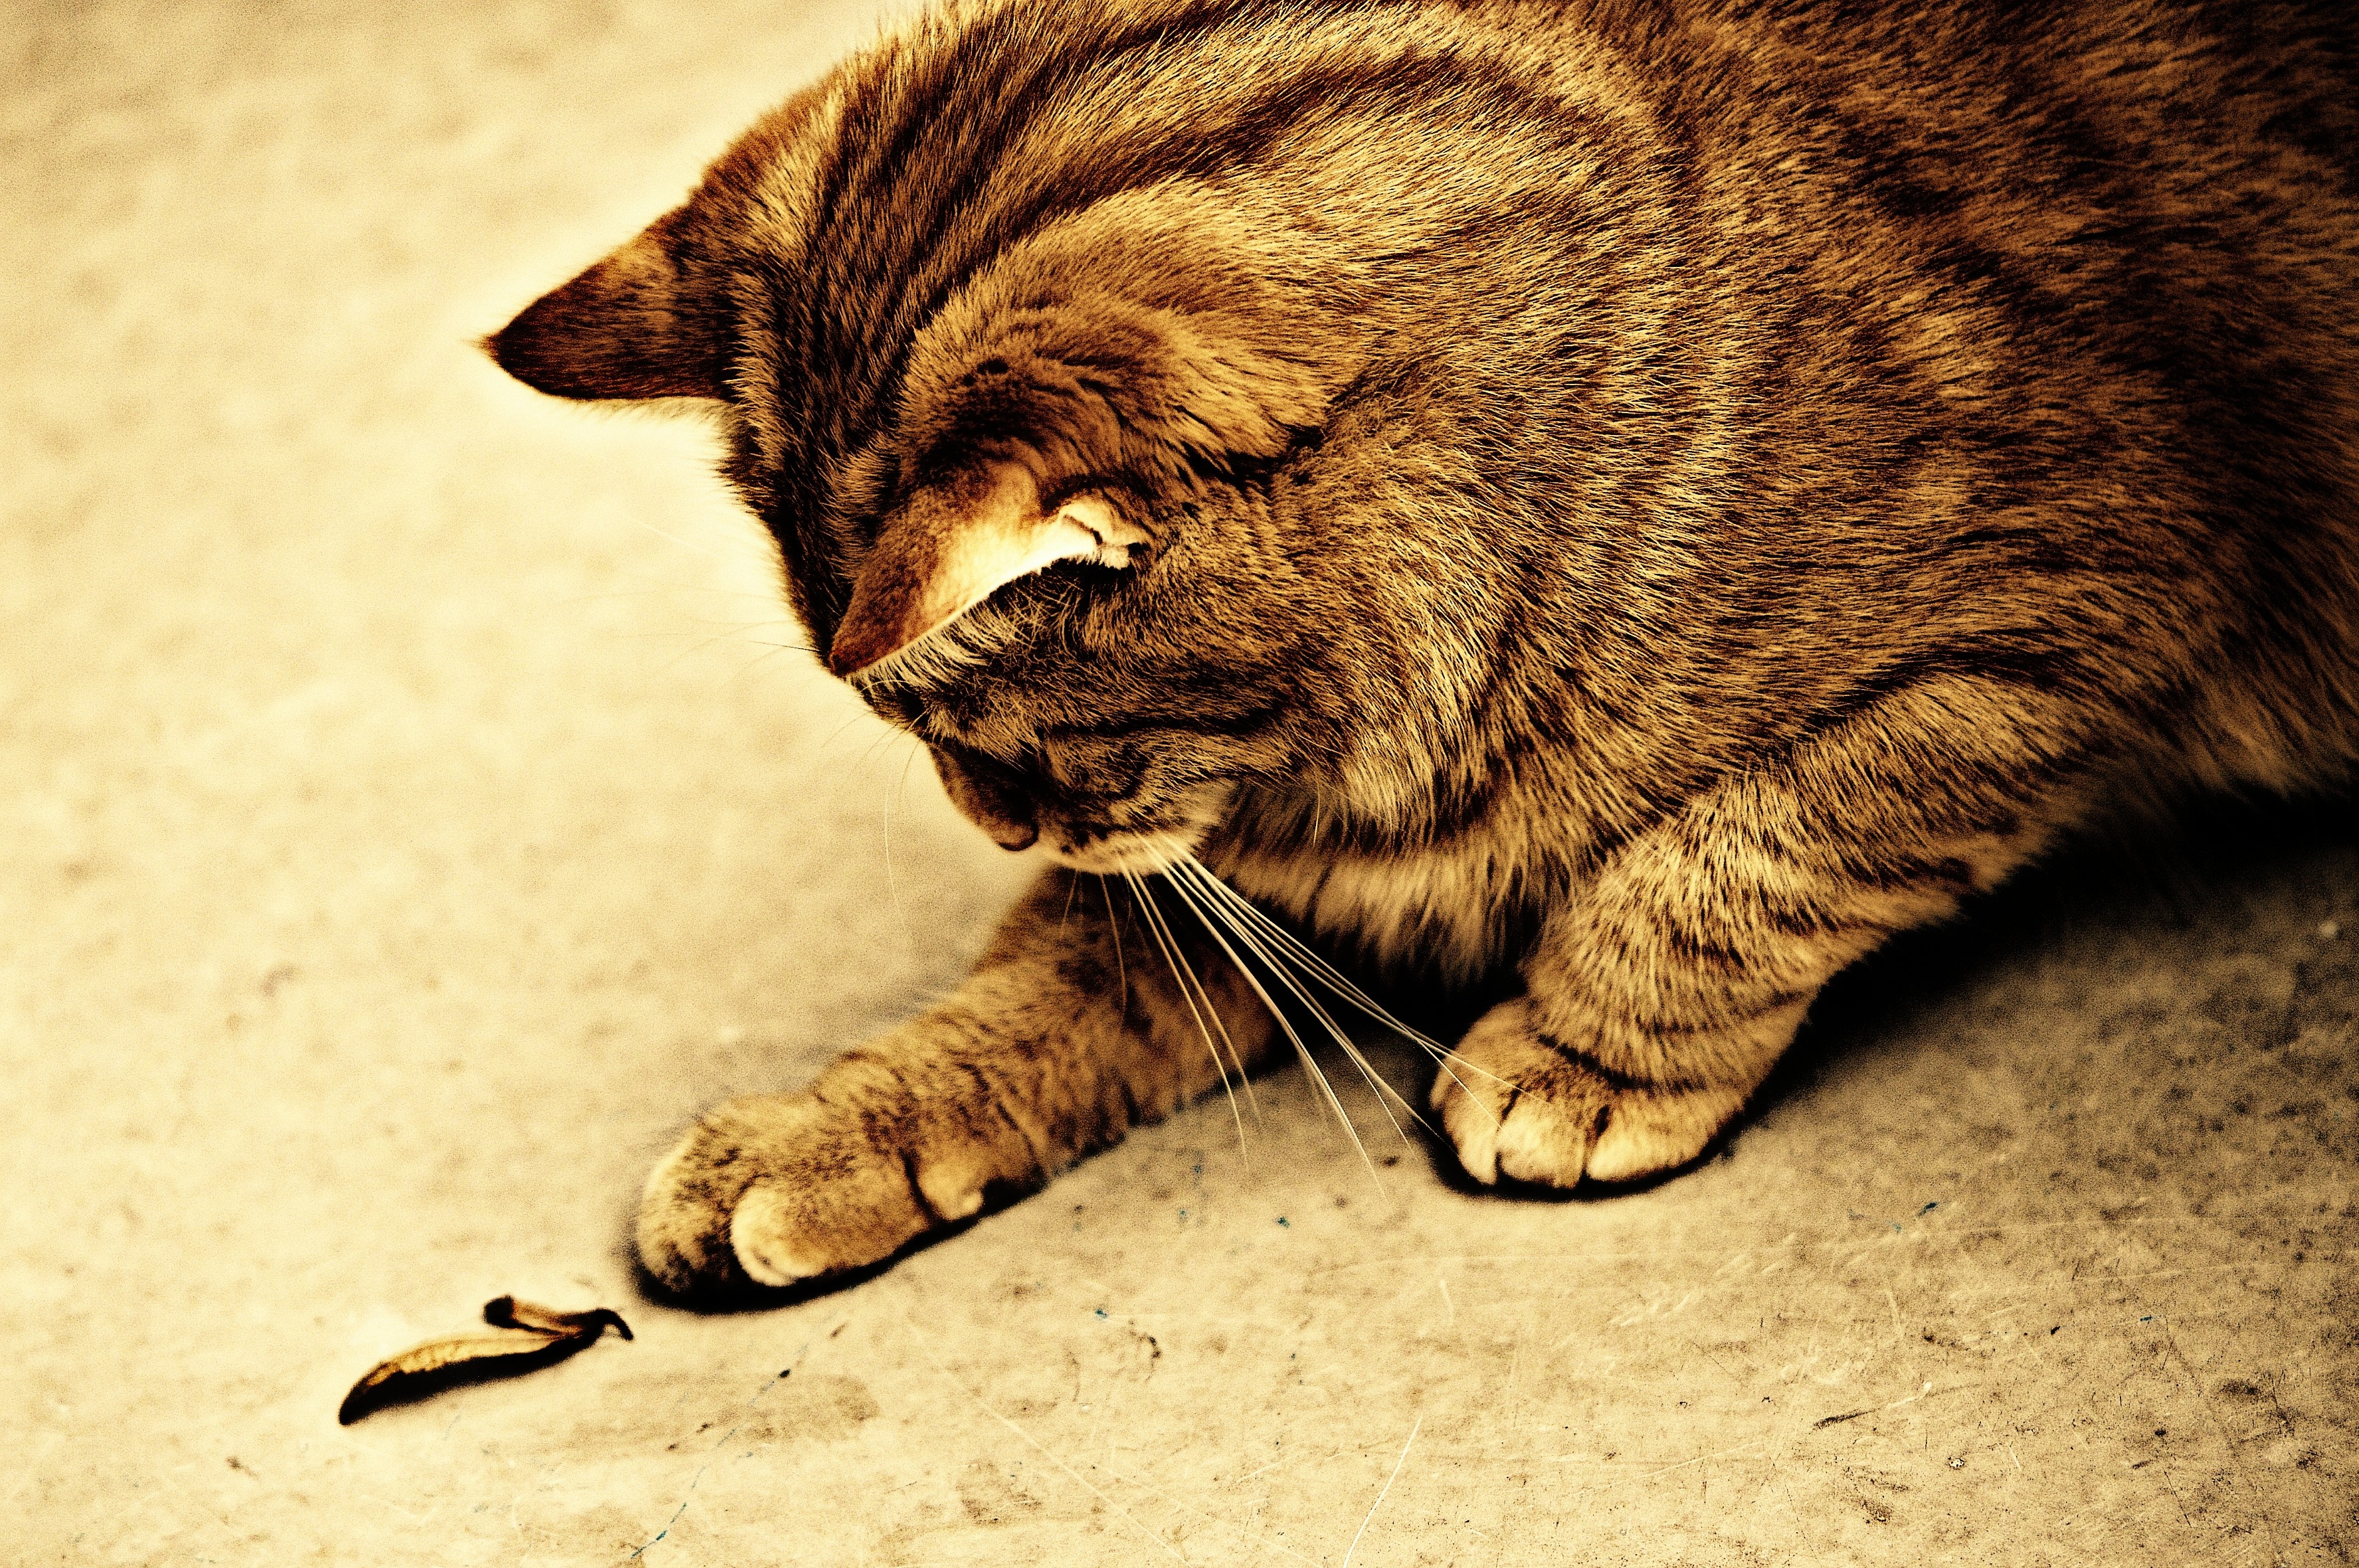
sweet, animal, cute, pet, fur, kitten, cat, mammal, fauna, playful, close up, sepia, nose, whiskers, snout, tiger, adidas, vertebrate, cuddly, animal world, domestic cat, mackerel, cat face, young cat, red cat, tabby cat, wild cat, small to medium sized cats, cat like mammal